Nichola Goddard

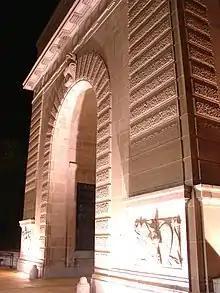
Memorial Arch

Capt Goddard was posthumously awarded the Sacrifice Medal on Monday, November 9, 2009. Sacrifice Medals are awarded to members of the Canadian Forces and those who work with them who have been wounded or killed by hostile action and to Canadian Forces members who died as a result of service. She is also a recipient of the General Campaign Star for her combat deployment under Operation Athena.